Atlantic Building

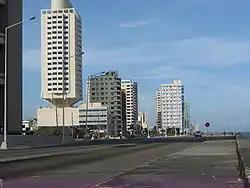
The Atlantic Building in the foreground, in the Malecon area.

The Atlantic Building (Edificio Atlantic) is a condominium building of 25 floors located on Calle D between 1st. and 3rd, in Vedado, Havana. It is located in a privileged area near the Malecon. It the first building erected by the Cuban-Italian mixed enterprise "Azul Inmobiliaria", founded in 1999 in partnership with the Italian partner "B & D International" and is a holding company with franchised in Cuba where it is known as "Inversiones Punta del Morro". Construction began in 2000 and was inaugurated on February 10, 2007. It is considered a symbol of Cuban modern architecture.